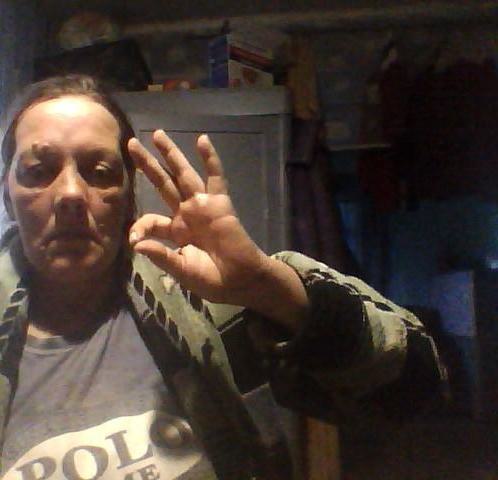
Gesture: ok